June deportation

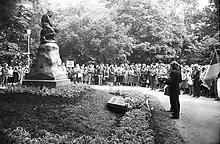
Memorial event in Tallinn in 1989

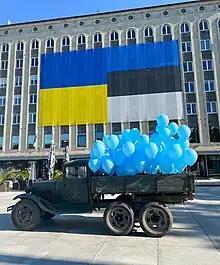
2023 June Deportation Remembrance Day in Estonia

Baltic States hold a day of remembrance on 14 June. In Latvia this is the Commemoration Day for the Victims of Communist Genocide.